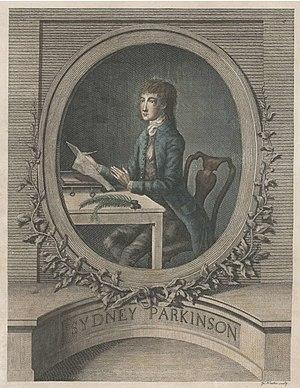
Sydney Parkinson, né vers 1745 et mort le 26 décembre 1771, est un illustrateur naturaliste écossais.